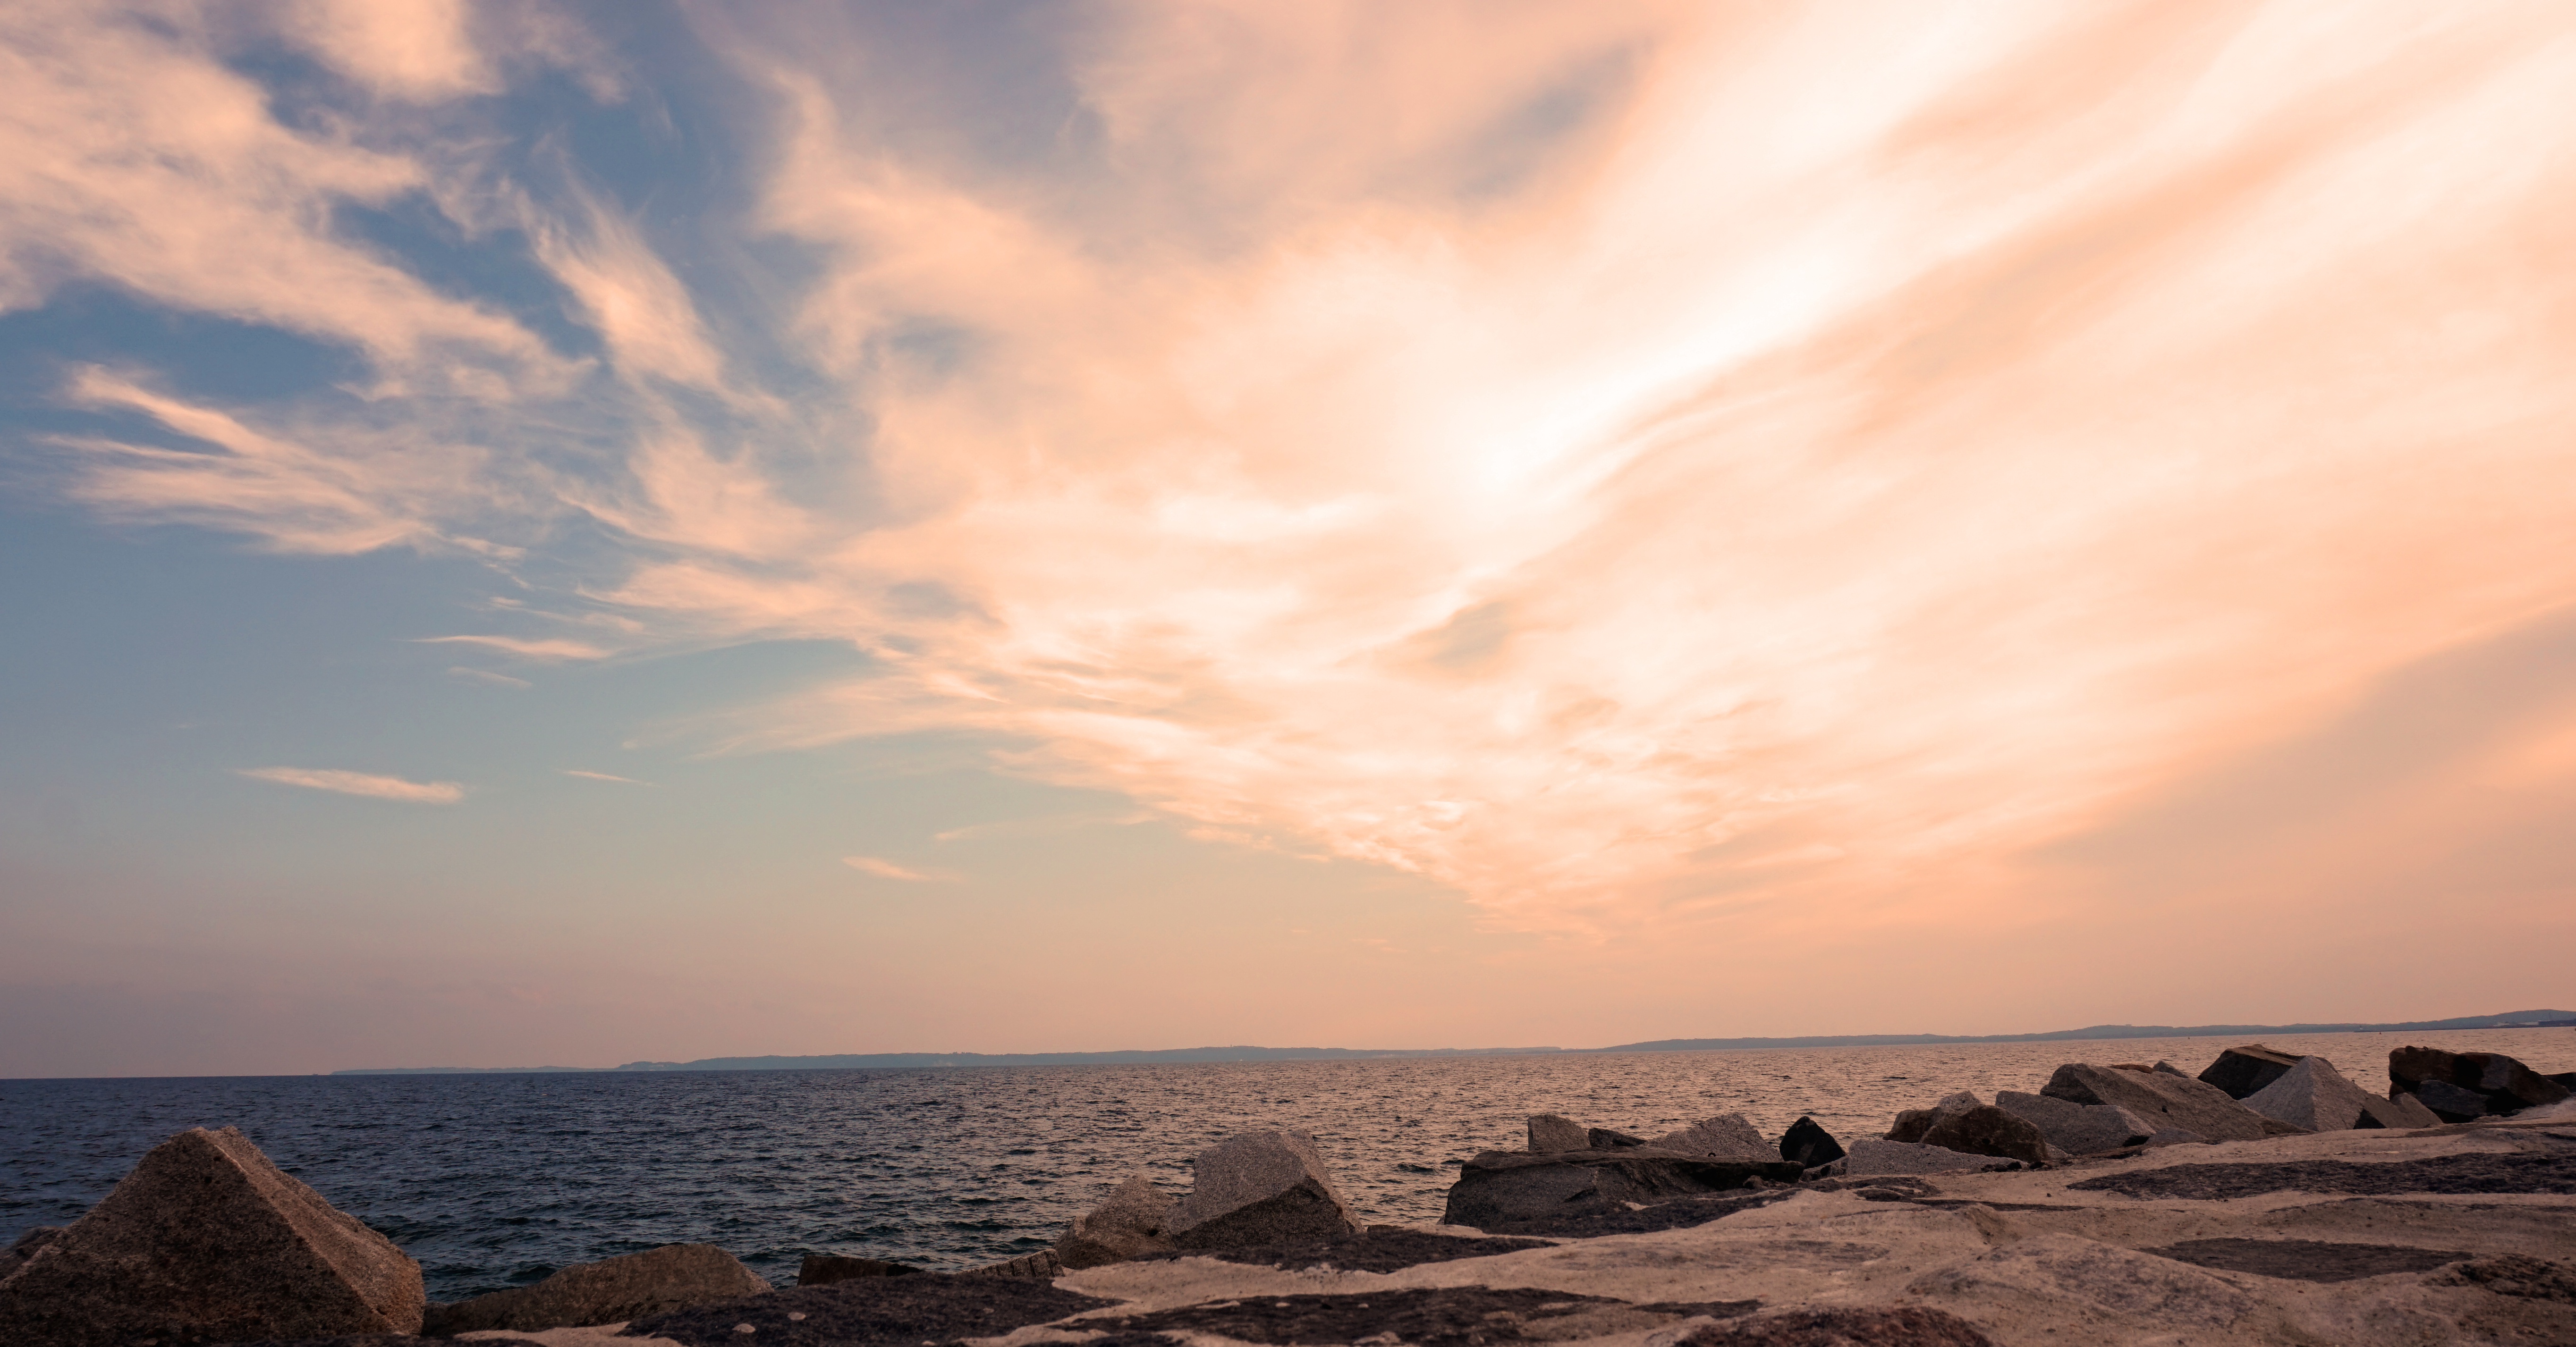
beach, landscape, sea, coast, sand, rock, ocean, horizon, cloud, sky, sun, sunrise, sunset, sunlight, morning, wave, dawn, dusk, evening, afterglow, natural environment